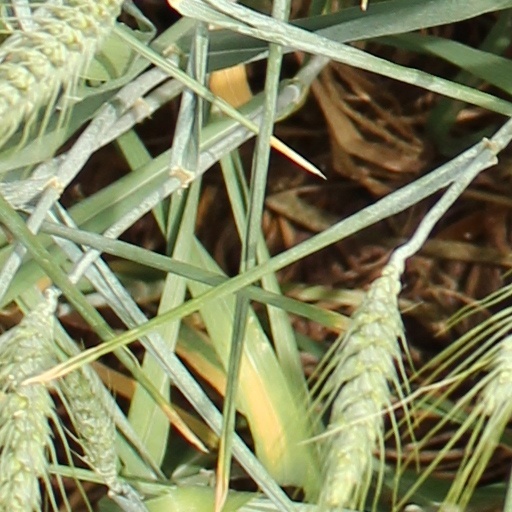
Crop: wheat